2012–13 Men's FIH Hockey World League Final

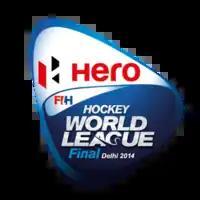

The 2012–13 Men's FIH Hockey World League Final took place between 10–18 January 2014 in New Delhi, India.